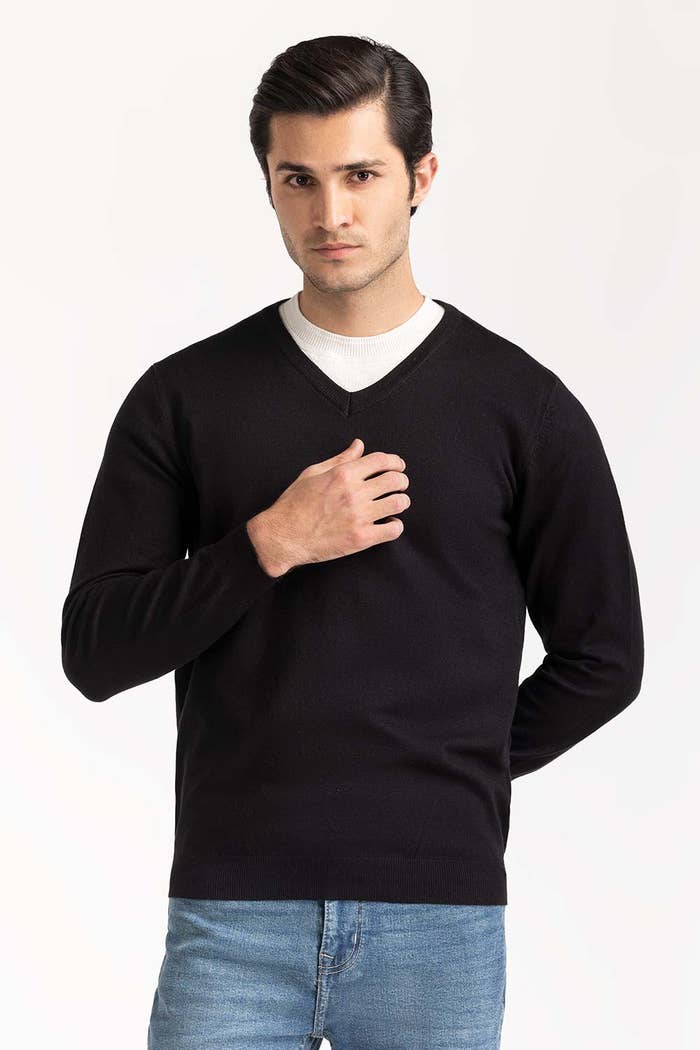
black slim fit sweater